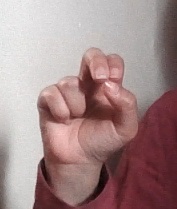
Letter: gaaf